Anna Jagiellon

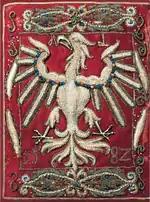
One of Anna's embroideries: Coat of arms of Poland in silver and gold thread with white pearls on a book from the royal library. It was given to Kraków Academy.

Anna Jagiellon was born on 18 October 1523 in Kraków, Kingdom of Poland. Her parents